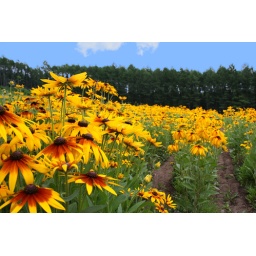
A field of yellow flowers in Hokkaido Japan taken with my new Canon EOS Kiss F